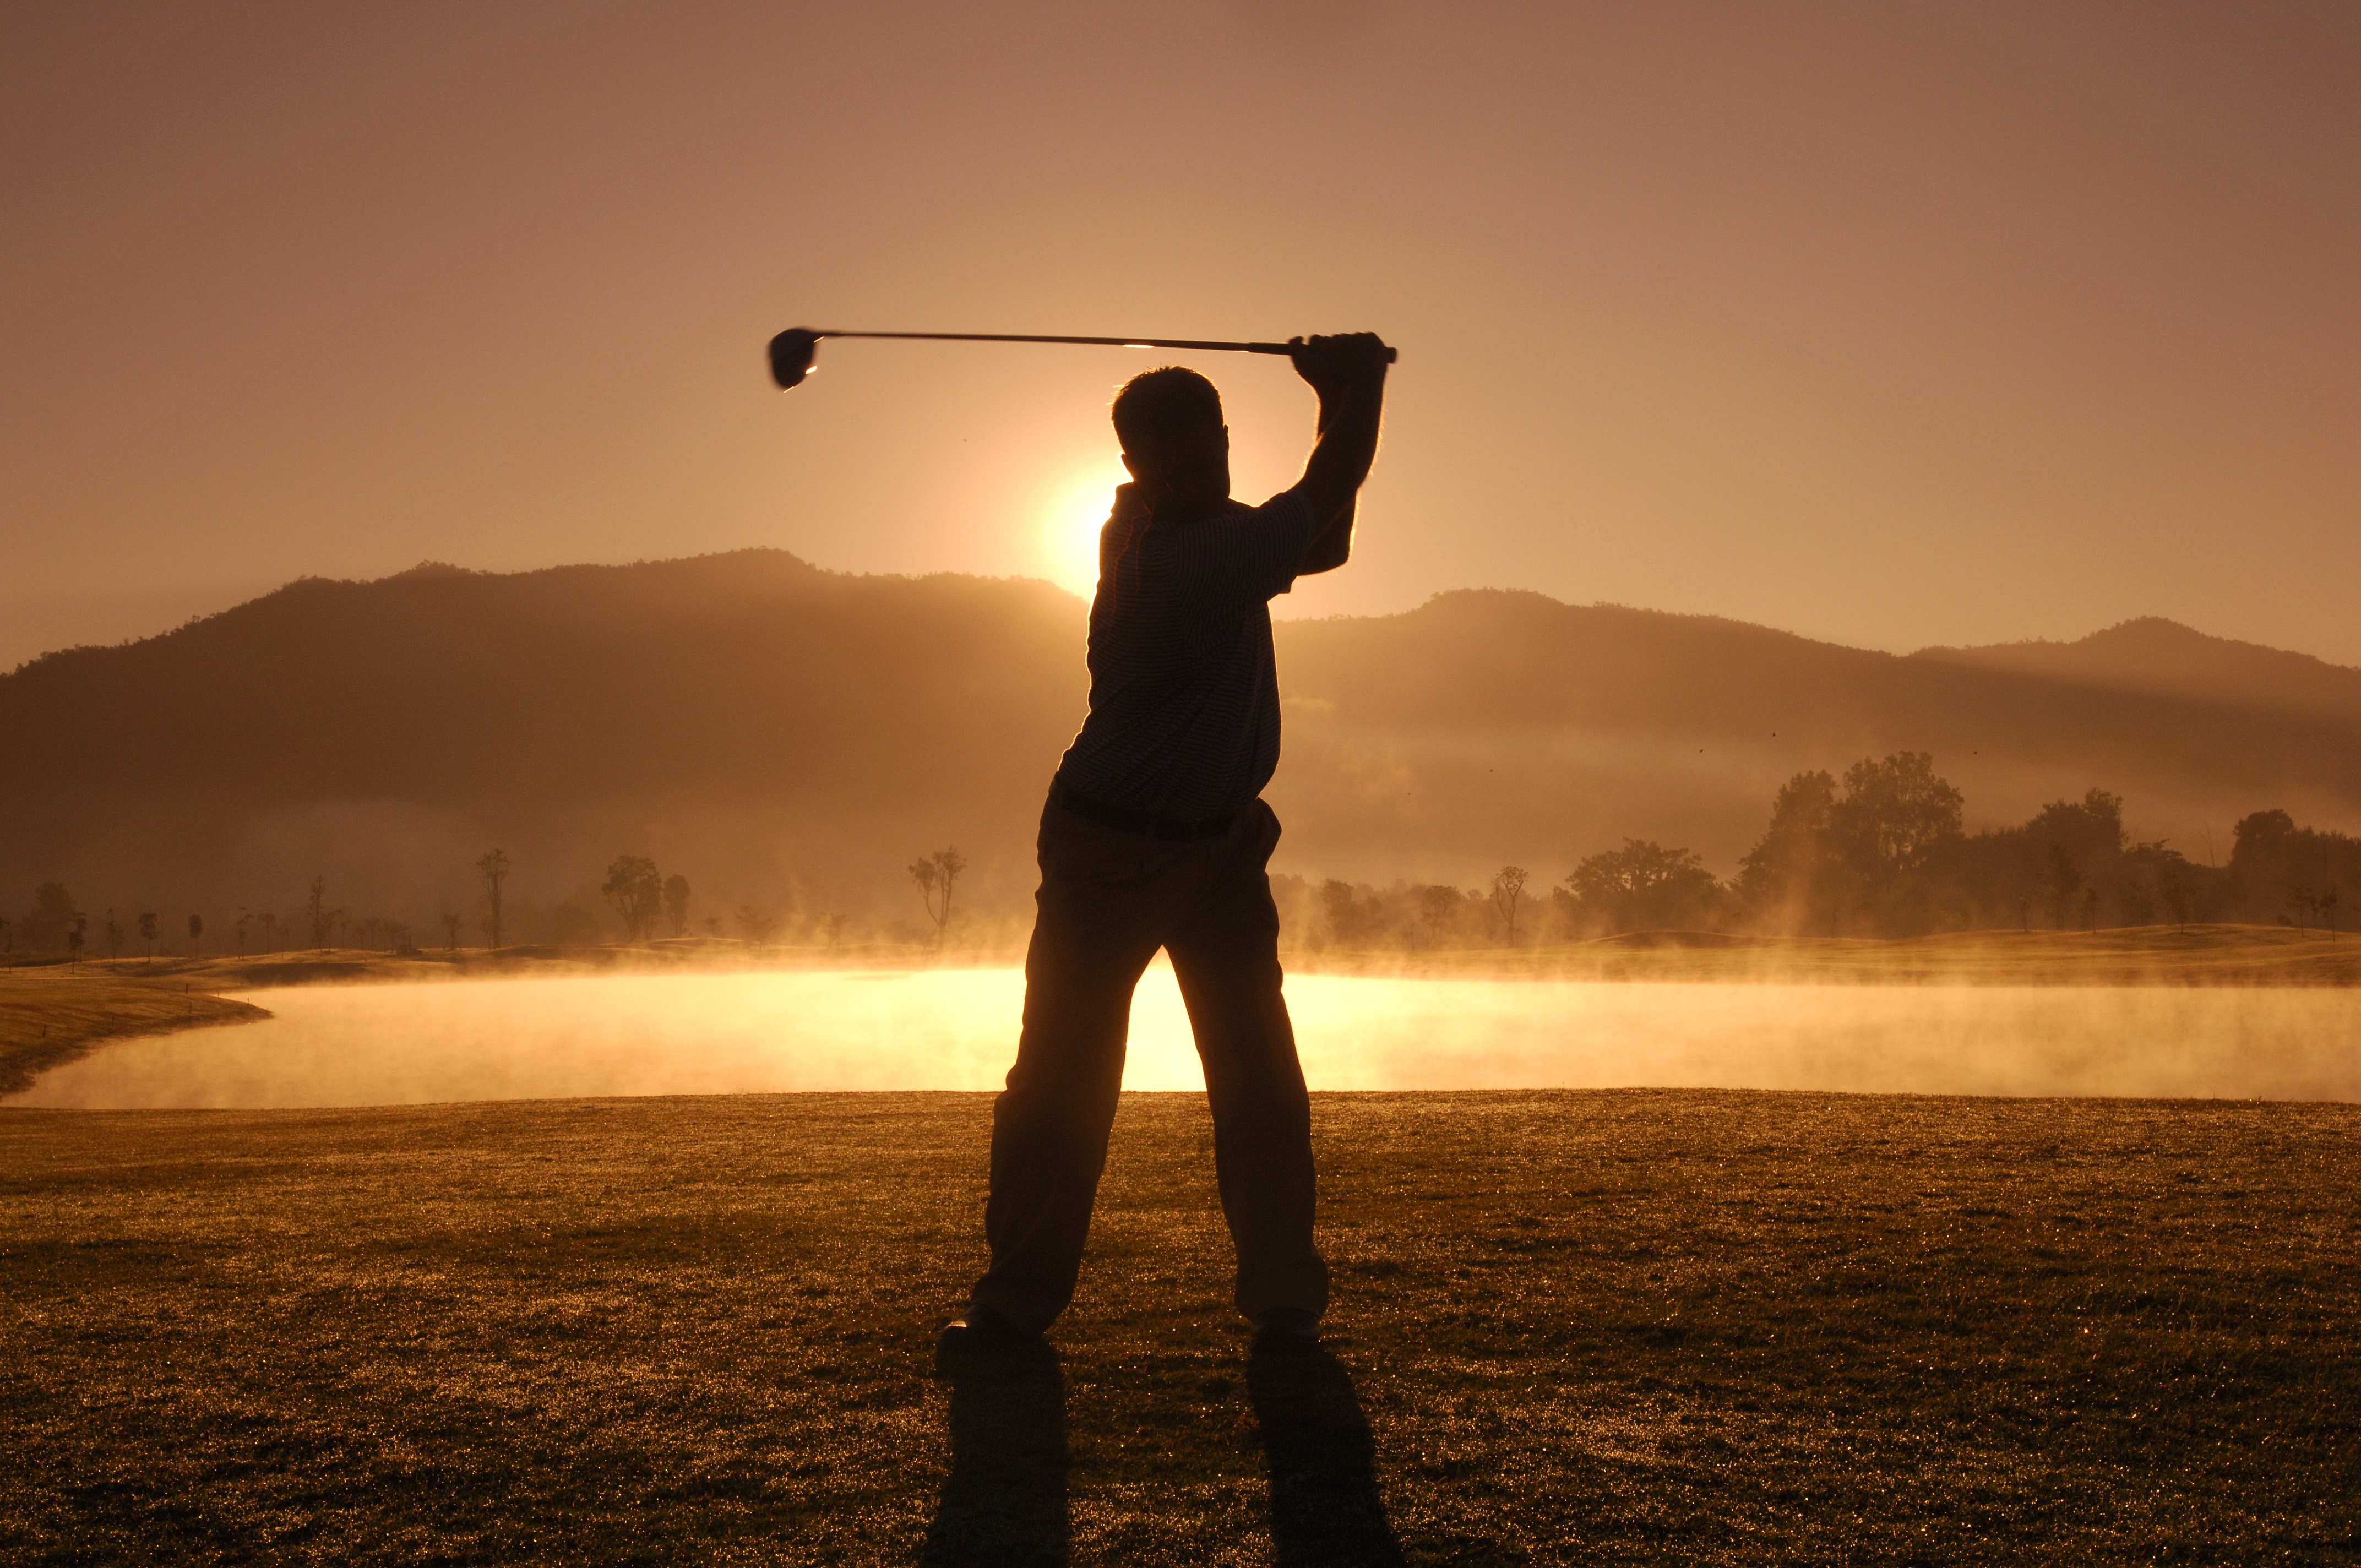
man, horizon, silhouette, sun, sunrise, sunset, game, play, sunlight, morning, dawn, dusk, evening, golf, thailand, notice, kick, chiang mai, atmospheric phenomenon